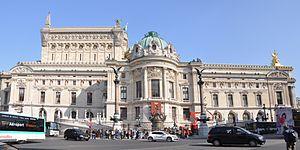
Panoramique rassemblant deux photos.
L’opéra Garnier, ou palais Garnier, est un théâtre national qui a la vocation d'être une académie de musique, de chorégraphie et de poésie lyrique ; il est un élément majeur du patrimoine du 9ᵉ arrondissement de Paris et de la capitale. Il est situé place de l'Opéra, à l'extrémité nord de l'avenue de l'Opéra et au carrefour de nombreuses voies. Il est accessible par le métro, par le RER et par le bus. L'édifice s'impose comme un monument particulièrement représentatif de l'architecture éclectique et du style historiciste de la seconde moitié du XIXᵉ siècle. Sur une conception de l’architecte Charles Garnier retenue à la suite d’un concours, sa construction, décidée par Napoléon III dans le cadre des transformations de Paris menées par le préfet Haussmann et interrompue par la guerre de 1870, fut reprise au début de la Troisième République, après la destruction par incendie de l’opéra Le Peletier en 1873. Le bâtiment est inauguré le 5 janvier 1875 par le président Mac Mahon sous la IIIᵉ République.
Les panneaux « Histoire de Paris » sont des panneaux d'information installés dans les rues de Paris devant certains des monuments parisiens.